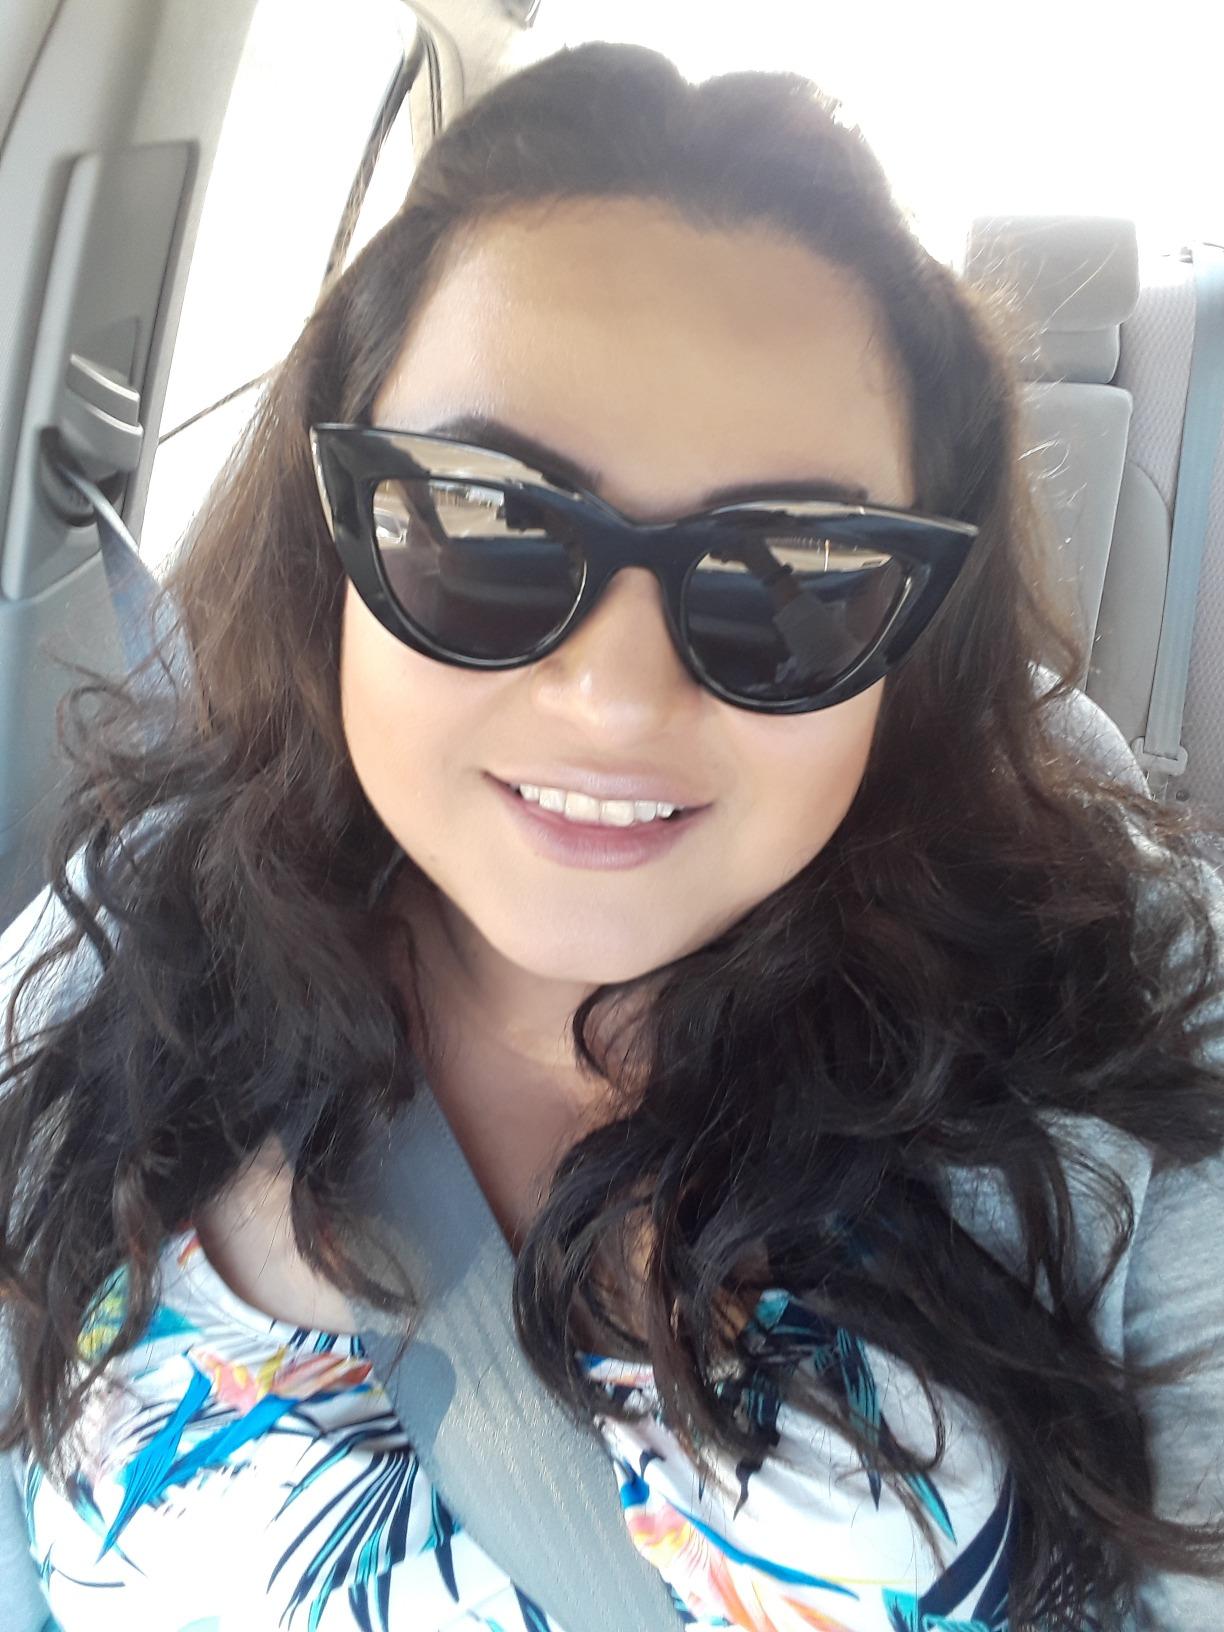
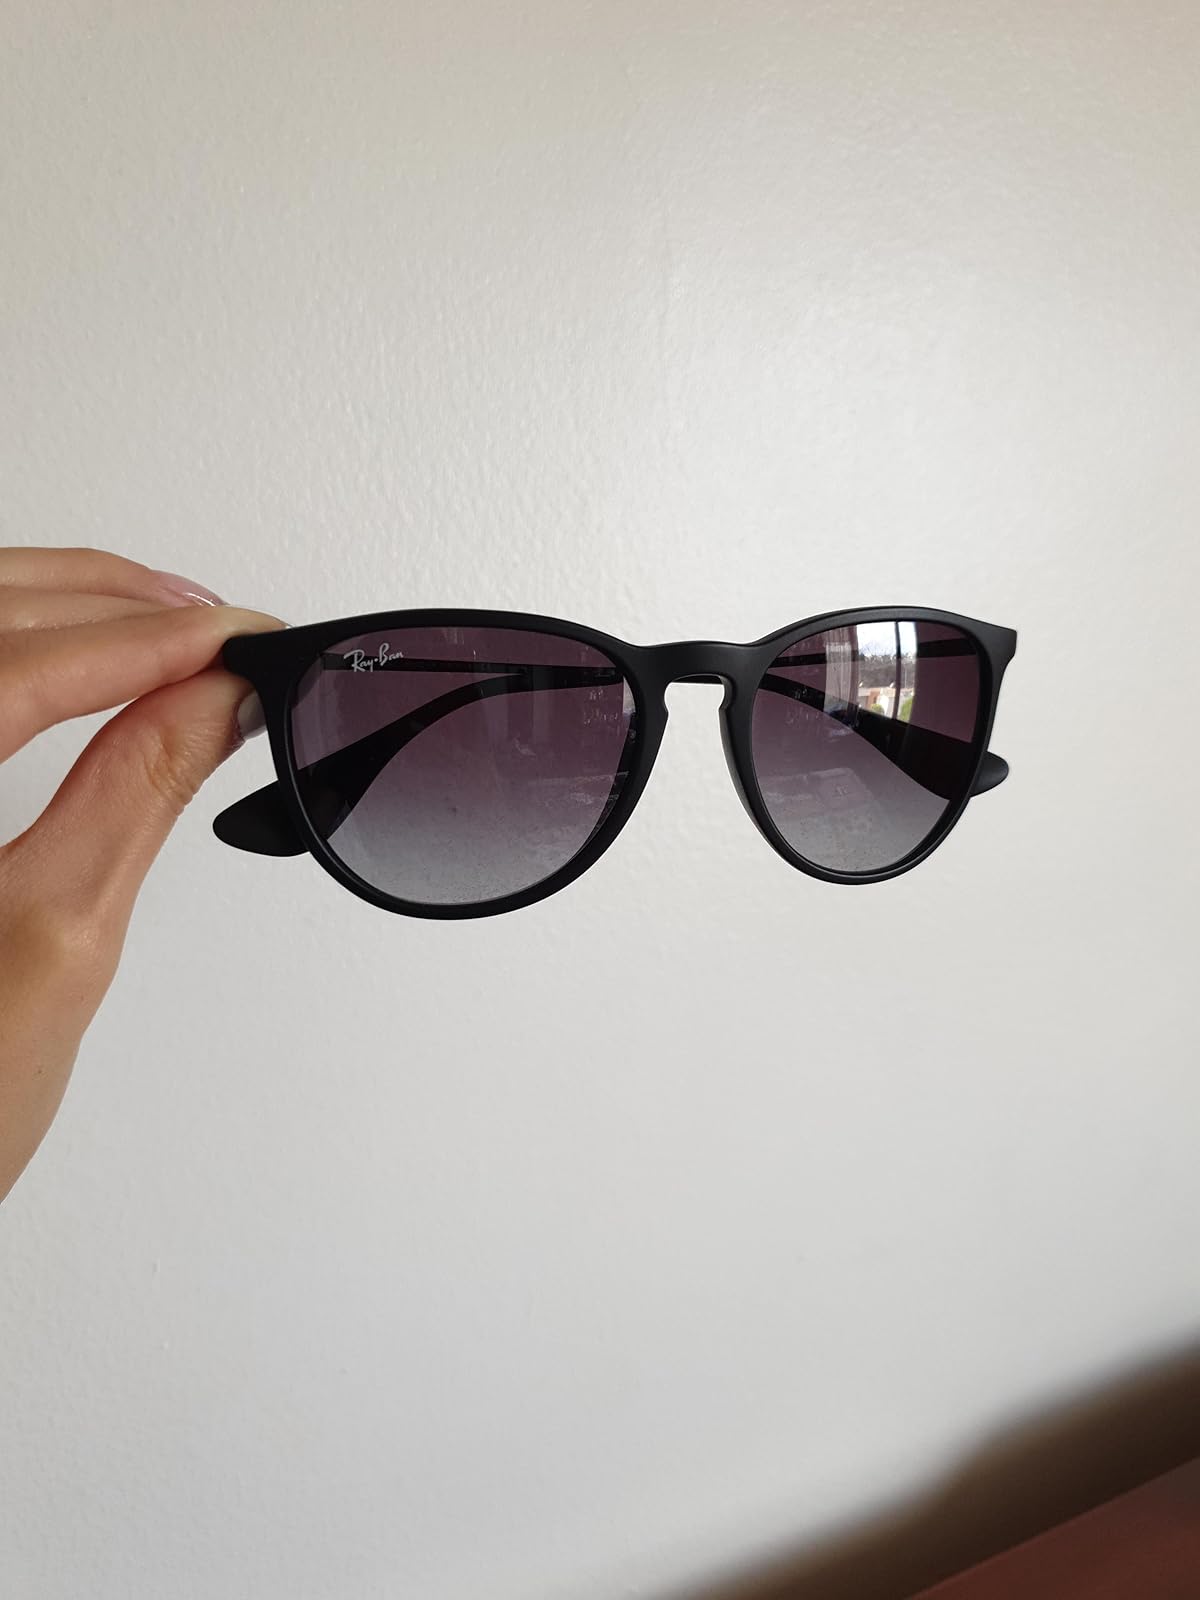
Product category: accessories_sunglasses
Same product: no